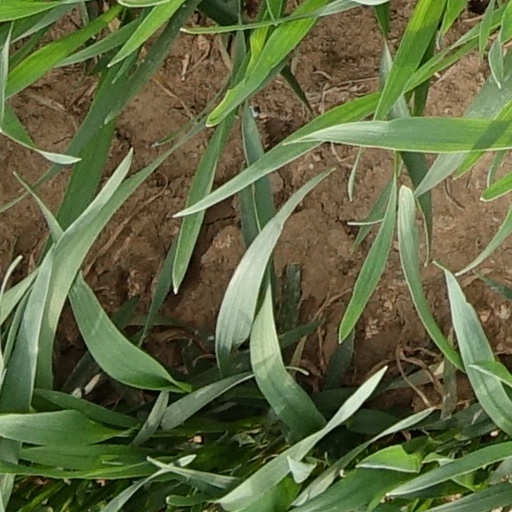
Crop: wheat